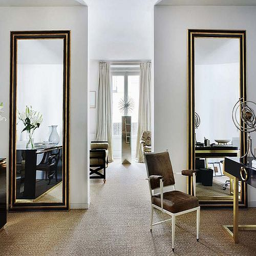
mirrors in a master bedroom